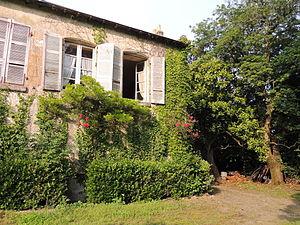
Château du bourg - Façade côté droit
Le château de Saint-Michel-le-Cloucq est l'ancienne demeure des seigneurs de Saint-Michel-le-Cloucq, mentionnée dès le XIIᵉ siècle.